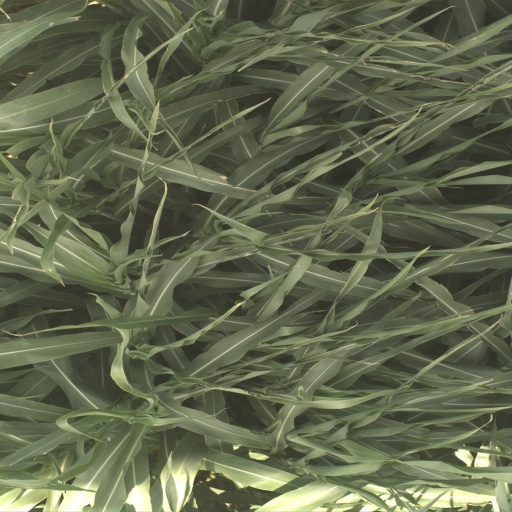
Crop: sorghum